History of BMW

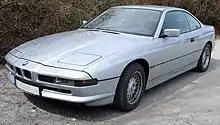
E31 8 Series

The 1978 BMW M1 was BMW's first mid-engined sports car and was developed in conjunction with Lamborghini. It was also the first road car produced by BMW's motorsport division, BMW M. In 1980, the M division produced its first model based on a regular production vehicle, the E12 5 Series M535i. The M535i is the predecessor to the BMW M5, which was introduced in 1985 based on the E28 5 Series platform.